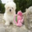
Label: dog